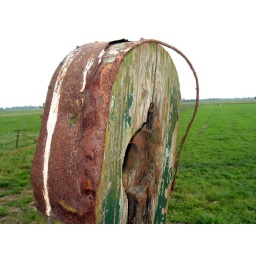
pole in field